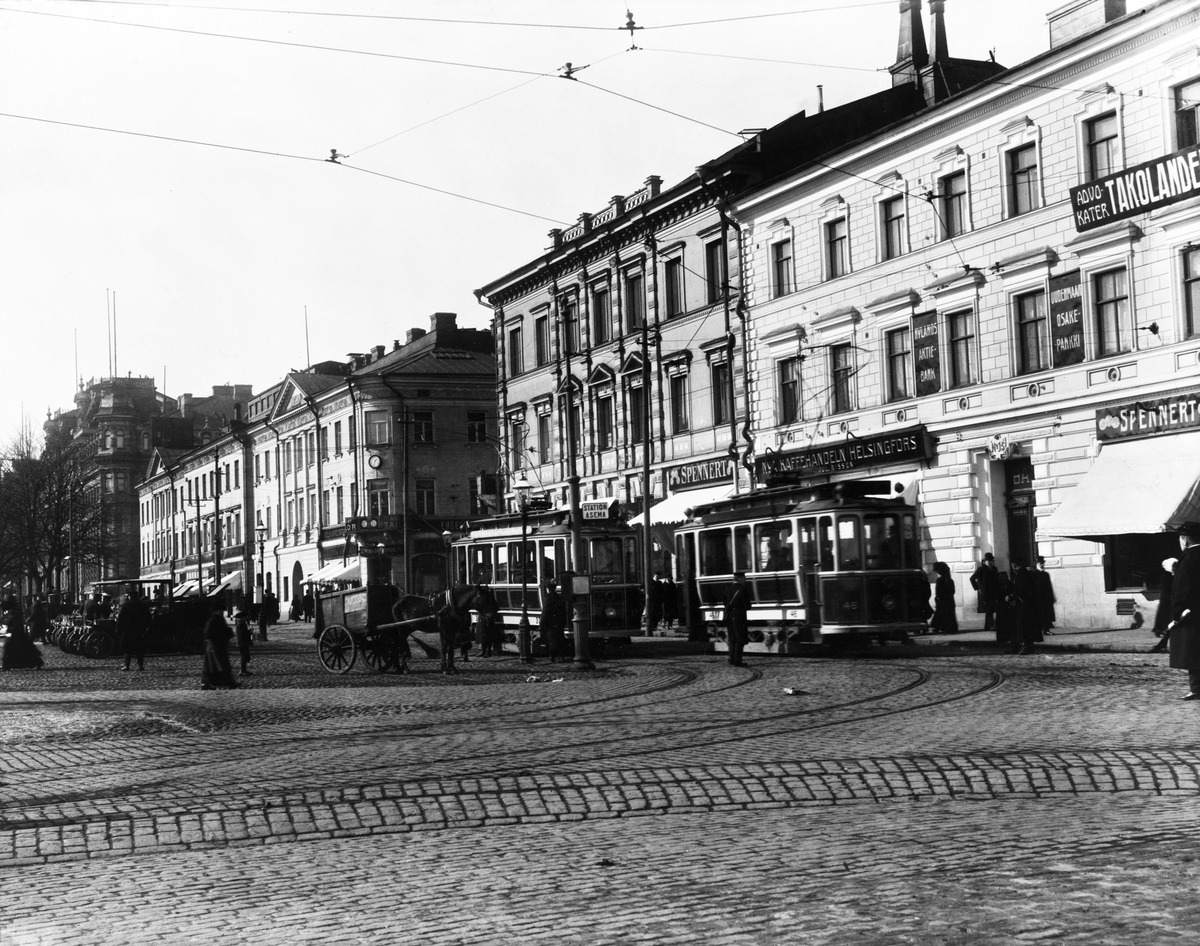
Liikennettä Pohjoisesplanadi 15 - 23:n kohdalla
sisällön kuvaus: Liikennettä Pohjoisesplanadi 15 - 23:n kohdalla. mustavalkoinen
Ajankohta: kuvausaika 1910 n
Paikka: Suomi, Uusimaa, Helsinki, Kluuvi Helsinki, Pohjoisesplanadi 15,17,19,21,23
Aiheet: liikenne kaupunkiliikenne, raideliikenne raitioliikenne, maakulkuneuvot raitiovaunut, autot henkilöautot